William Cocke House

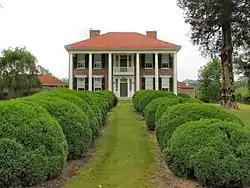

The William Cocke House is a historic house registered on the National Register of Historic Places, located along Old U.S. Route 11W near Rutledge, Tennessee. It is locally significant as a reminder of Grainger County's political history, and as an example of the Greek Revival style of architecture displayed in East Tennessee.